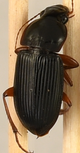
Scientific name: Harpalus pensylvanicus
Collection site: Konza Prairie Agroecosystem NEON (KONA), plot KONA_002